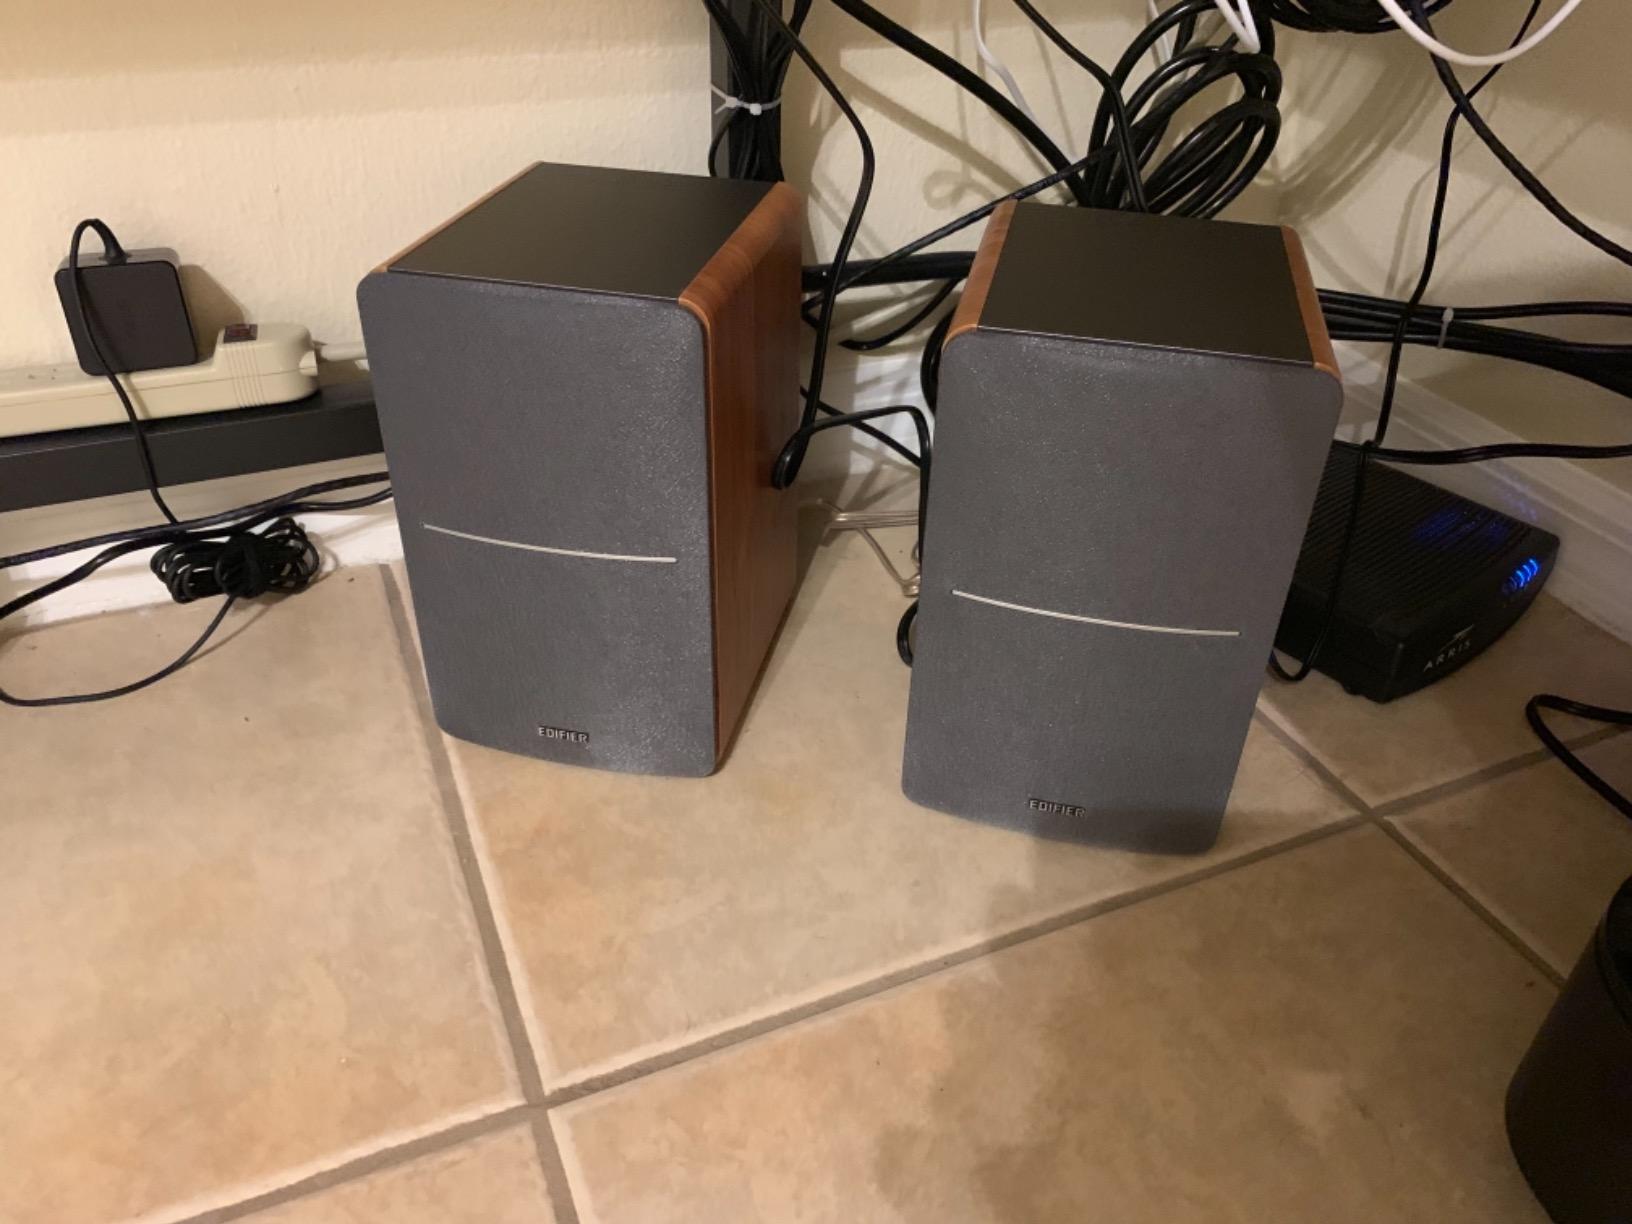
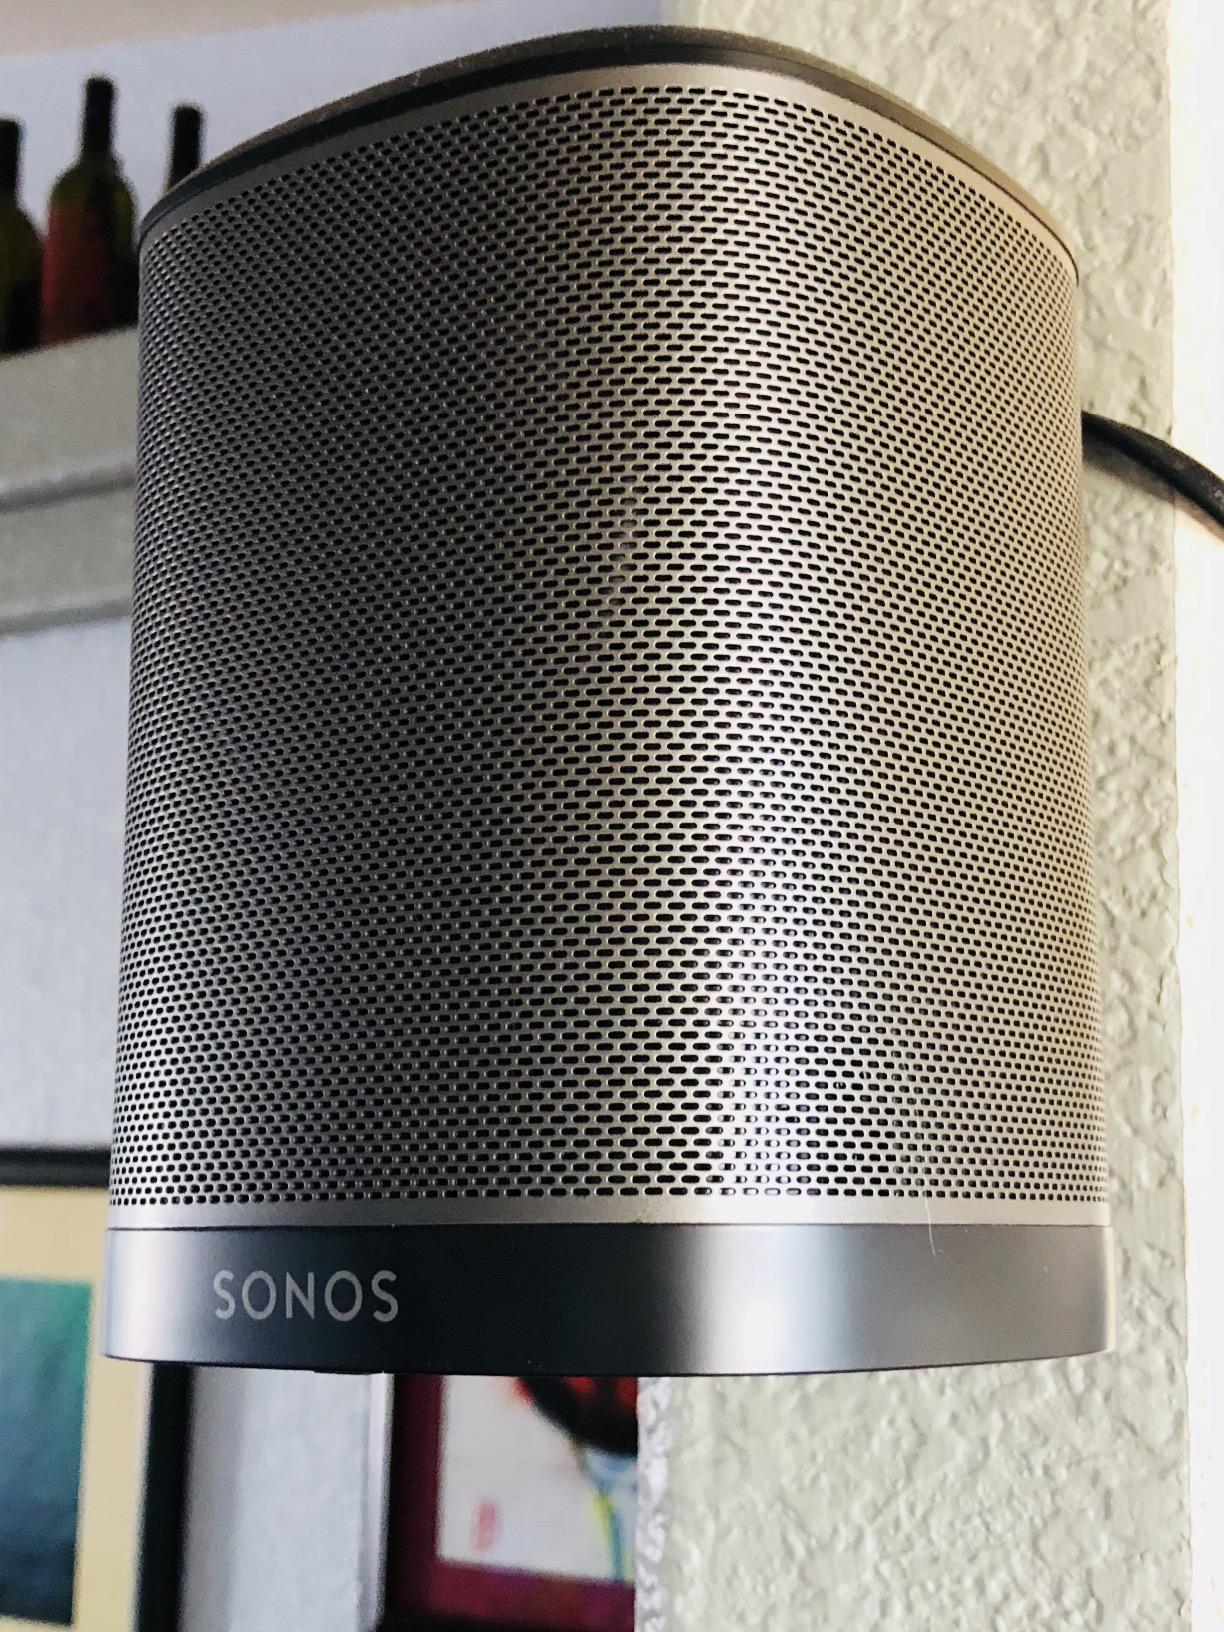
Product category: speaker
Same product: no